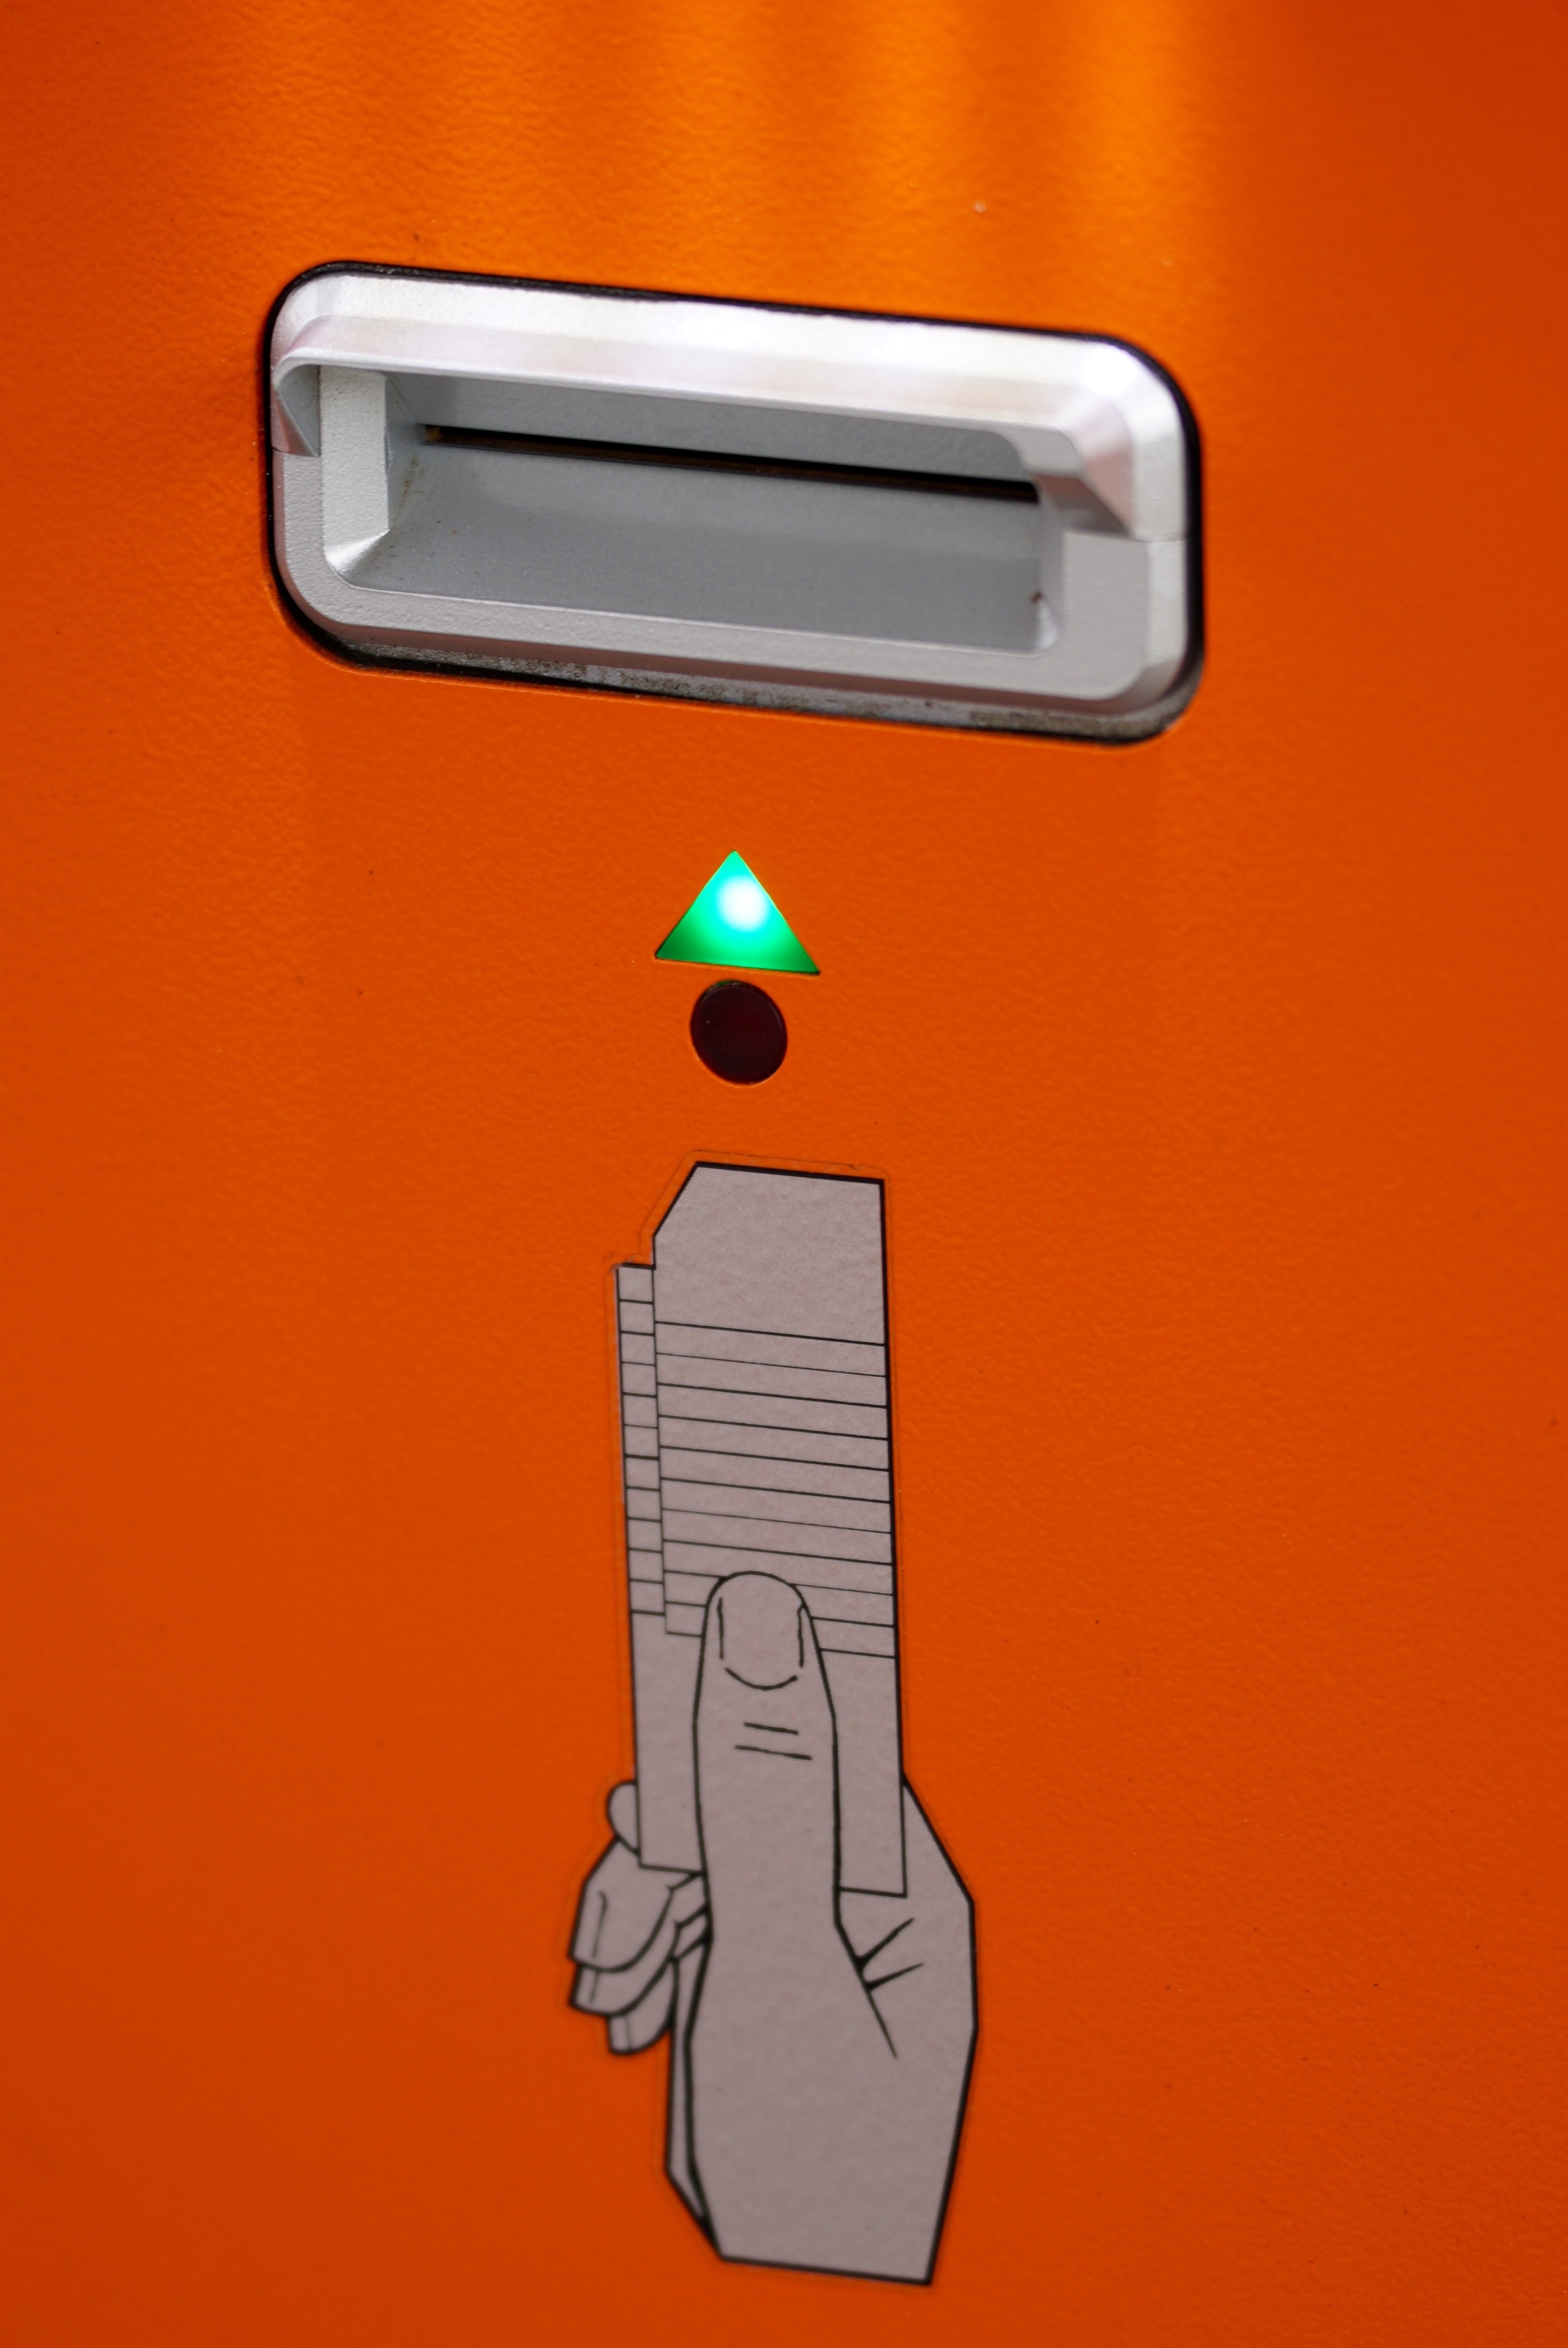
product, illustration, automatic, slot, ticket, signal lamp, devaluation